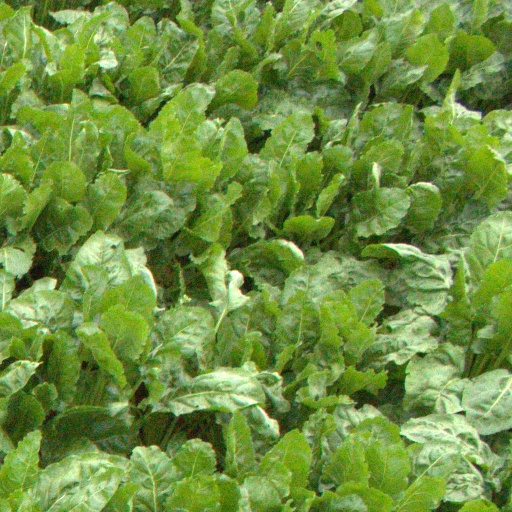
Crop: sugar beet